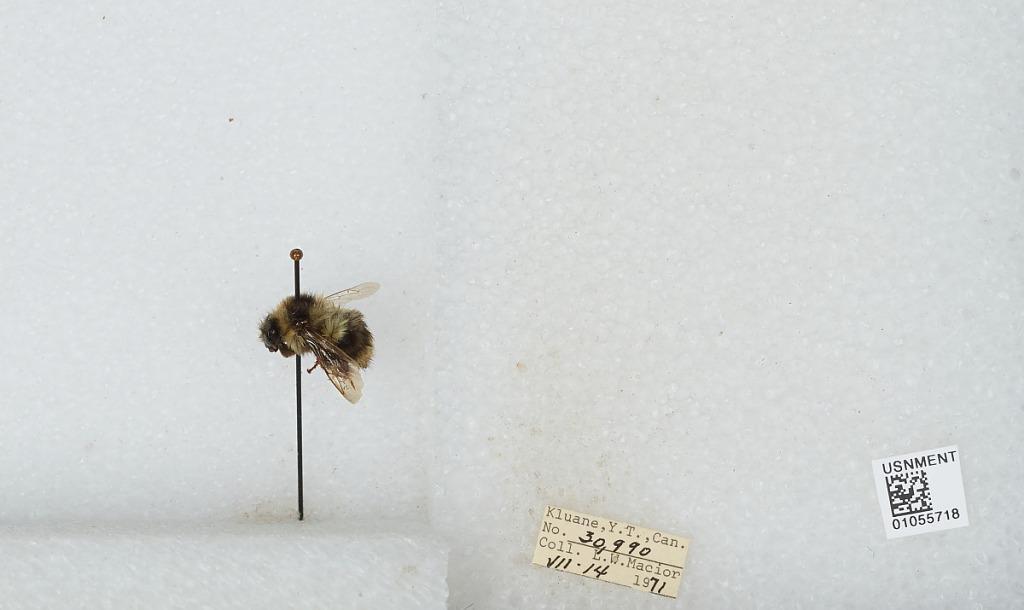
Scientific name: Bombus bifarius nearcticus
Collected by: L. Macior
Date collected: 1971-7-14
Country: Canada
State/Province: Yukon Territory
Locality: Kluane
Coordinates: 60.75, -139.5